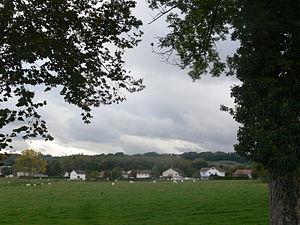
Saint-André-le-Gaz